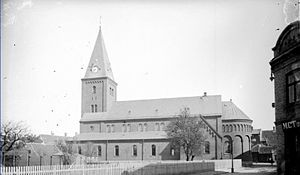
Niels Ebbesens Gade (Aalborg)
Vor Frue Kirke i Aalborg. Taget fra Niels Ebbesens Gade af H. Tønnies.[1]
Billede af Vor Frue Kirke i Aalborg. Taget fra Niels Ebbesens Gade af H. Tønnies.
Niels Ebbesens Gade er opkaldt efter den danske nationalhelt Niels Ebbesen, d. 1340. Han blev nationalhelt, da han den 1. april 1340 dræbte den holstenske greve Gerhard 3. af Holsten, også kaldet "den kullede greve". Drabet indledte kampen mod de holstenske panthavere i Jylland.